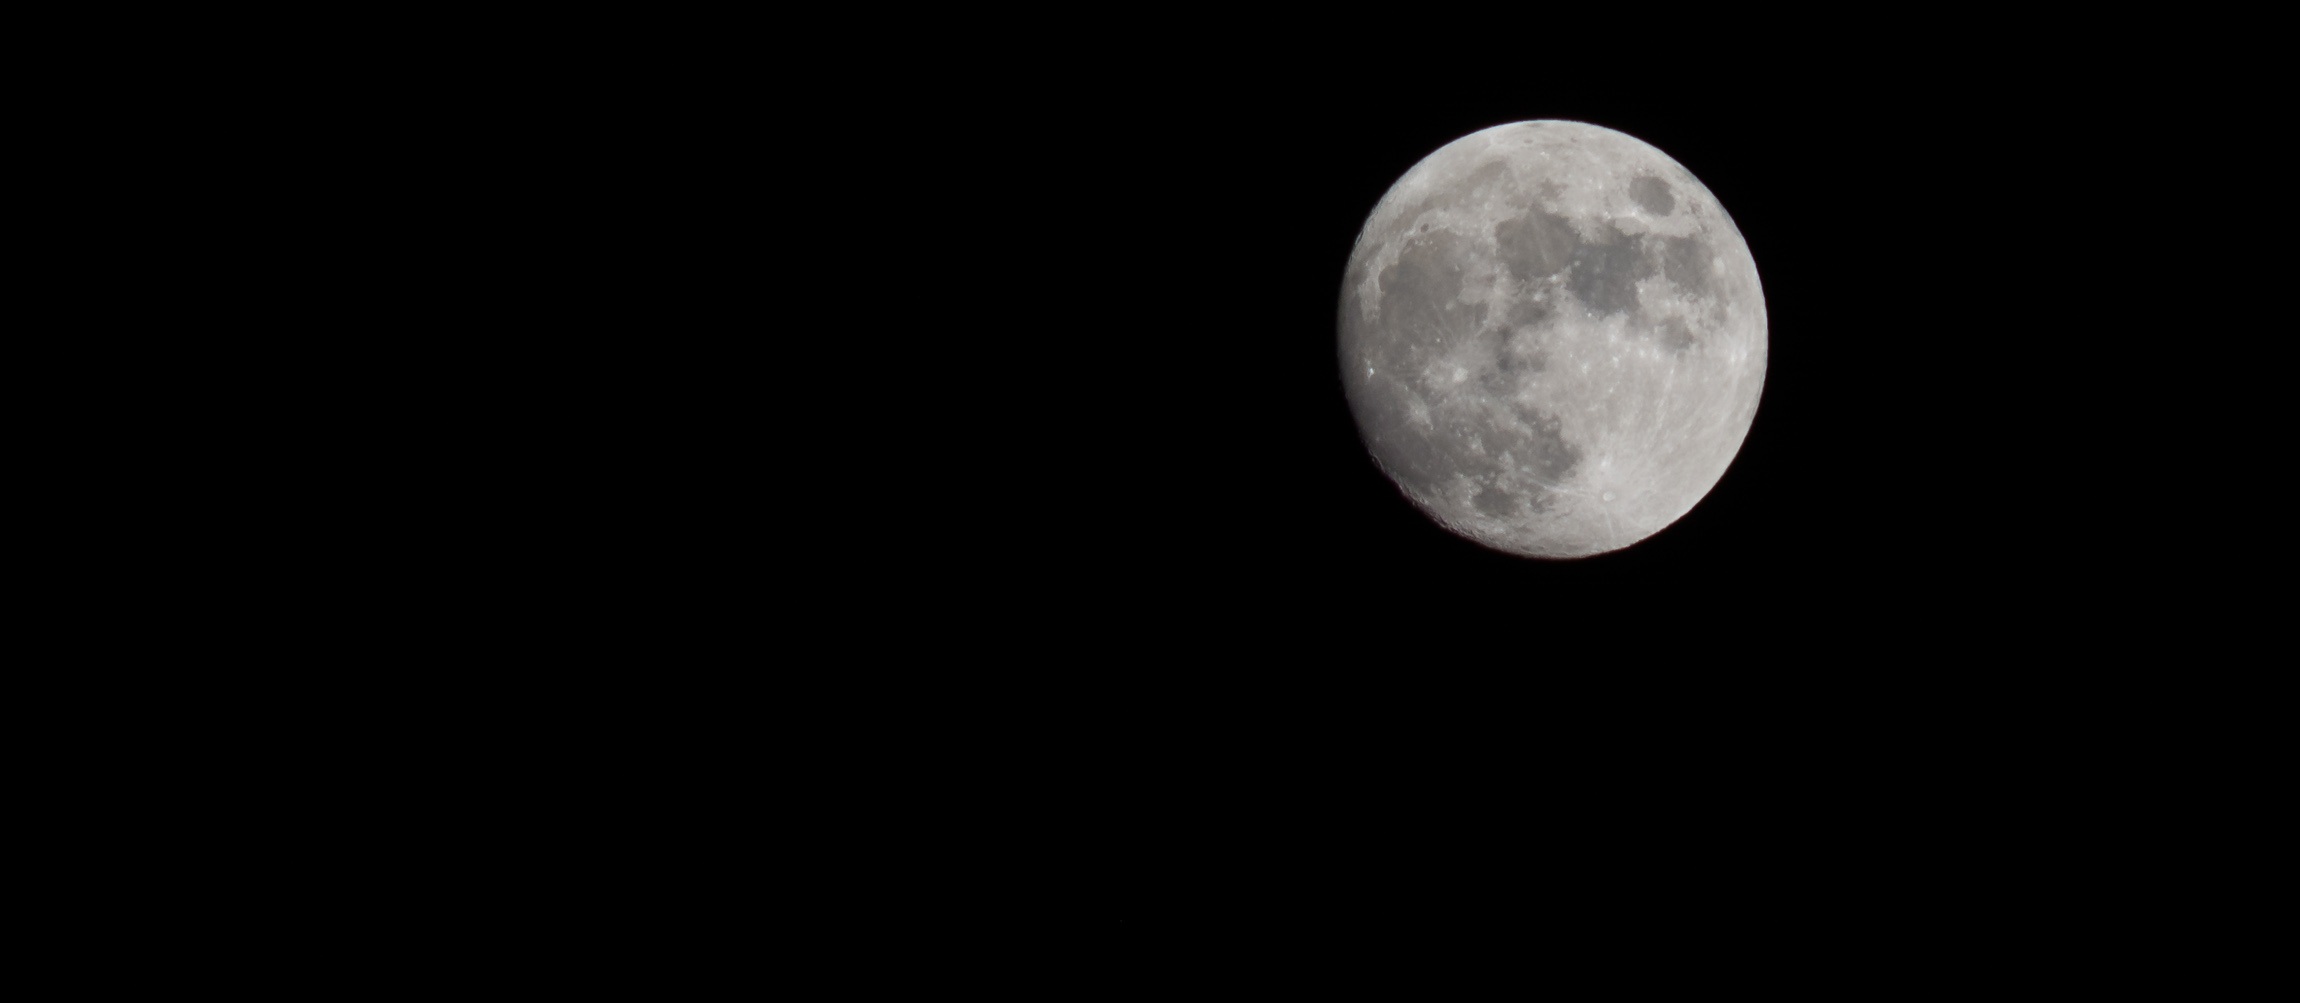
nature, black and white, sky, night, atmosphere, dark, daytime, space, romantic, darkness, monochrome, moon, full moon, moonlight, details, midnight, crescent, phenomenon, moon craters, astronomical object, monochrome photography, stock photography, computer wallpaper, celestial event